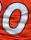
Number: 0